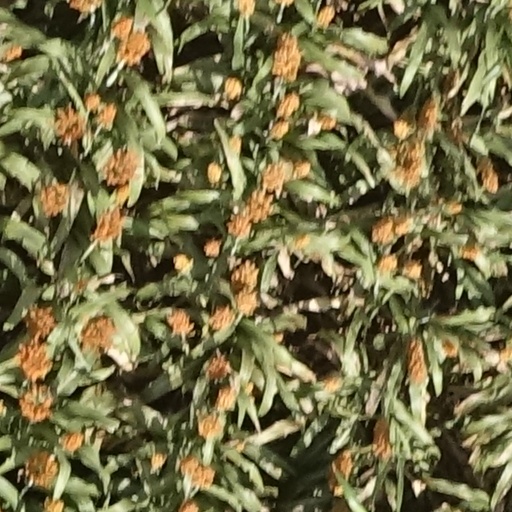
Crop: sorghum